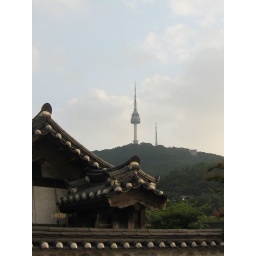
traditional house looking over the namsan tower